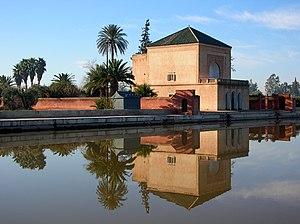
Pavillon du Jardin de la Ménara, Marrakech, Maroc
La Ménara est un vaste jardin planté d'oliviers aménagé sous la dynastie des Almoahades à environ 45 minutes à pied de la place Jemaa el-Fna, au centre de Marrakech, au Maroc. Au cœur de ce jardin, un grand bassin au pied d'un pavillon sert de réservoir d'eau pour irriguer les cultures. C'est un endroit très paisible, à l'écart du tumulte de la ville. C'est donc un lieu privilégié pour les promenades.
Le Maroc, ou depuis 1957, en forme longue le royaume du Maroc, autrefois l'Empire chérifien, est un État unitaire régionalisé situé en Afrique du Nord. Son régime politique est une monarchie constitutionnelle. Sa capitale est Rabat et sa plus grande ville Casablanca.
Marrakech, est une ville située dans le centre du Maroc au pied des montagnes de l'Atlas. Marrakech est surnommée « la ville rouge »ou la « ville ocre » en référence à la couleur rouge d'une grande partie de ses immeubles et ses maisons.
L’Afrique est un continent qui couvre 6 % de la surface de la Terre et 20 % de la surface des terres émergées. Sa superficie est de 30 415 873 km² avec les îles, ce qui en fait la troisième mondiale si l'on compte l'Amérique comme un seul continent. Avec plus de 1,2 milliard d'habitants, l'Afrique est le deuxième continent le plus peuplé après l'Asie et représente 16,4 % de la population de la planète en 2016. Le continent est bordé par la mer Méditerranée au nord, le canal de Suez et la mer Rouge au nord-est, l’océan Indien au sud-est et l’océan Atlantique à l’ouest.